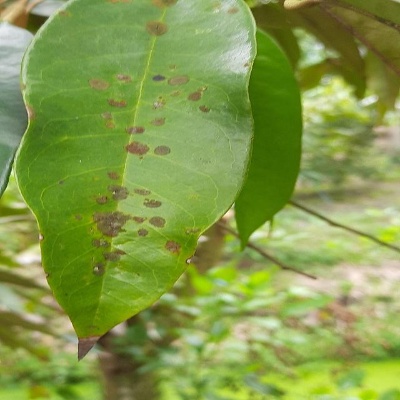
Label: Leaf_Algal